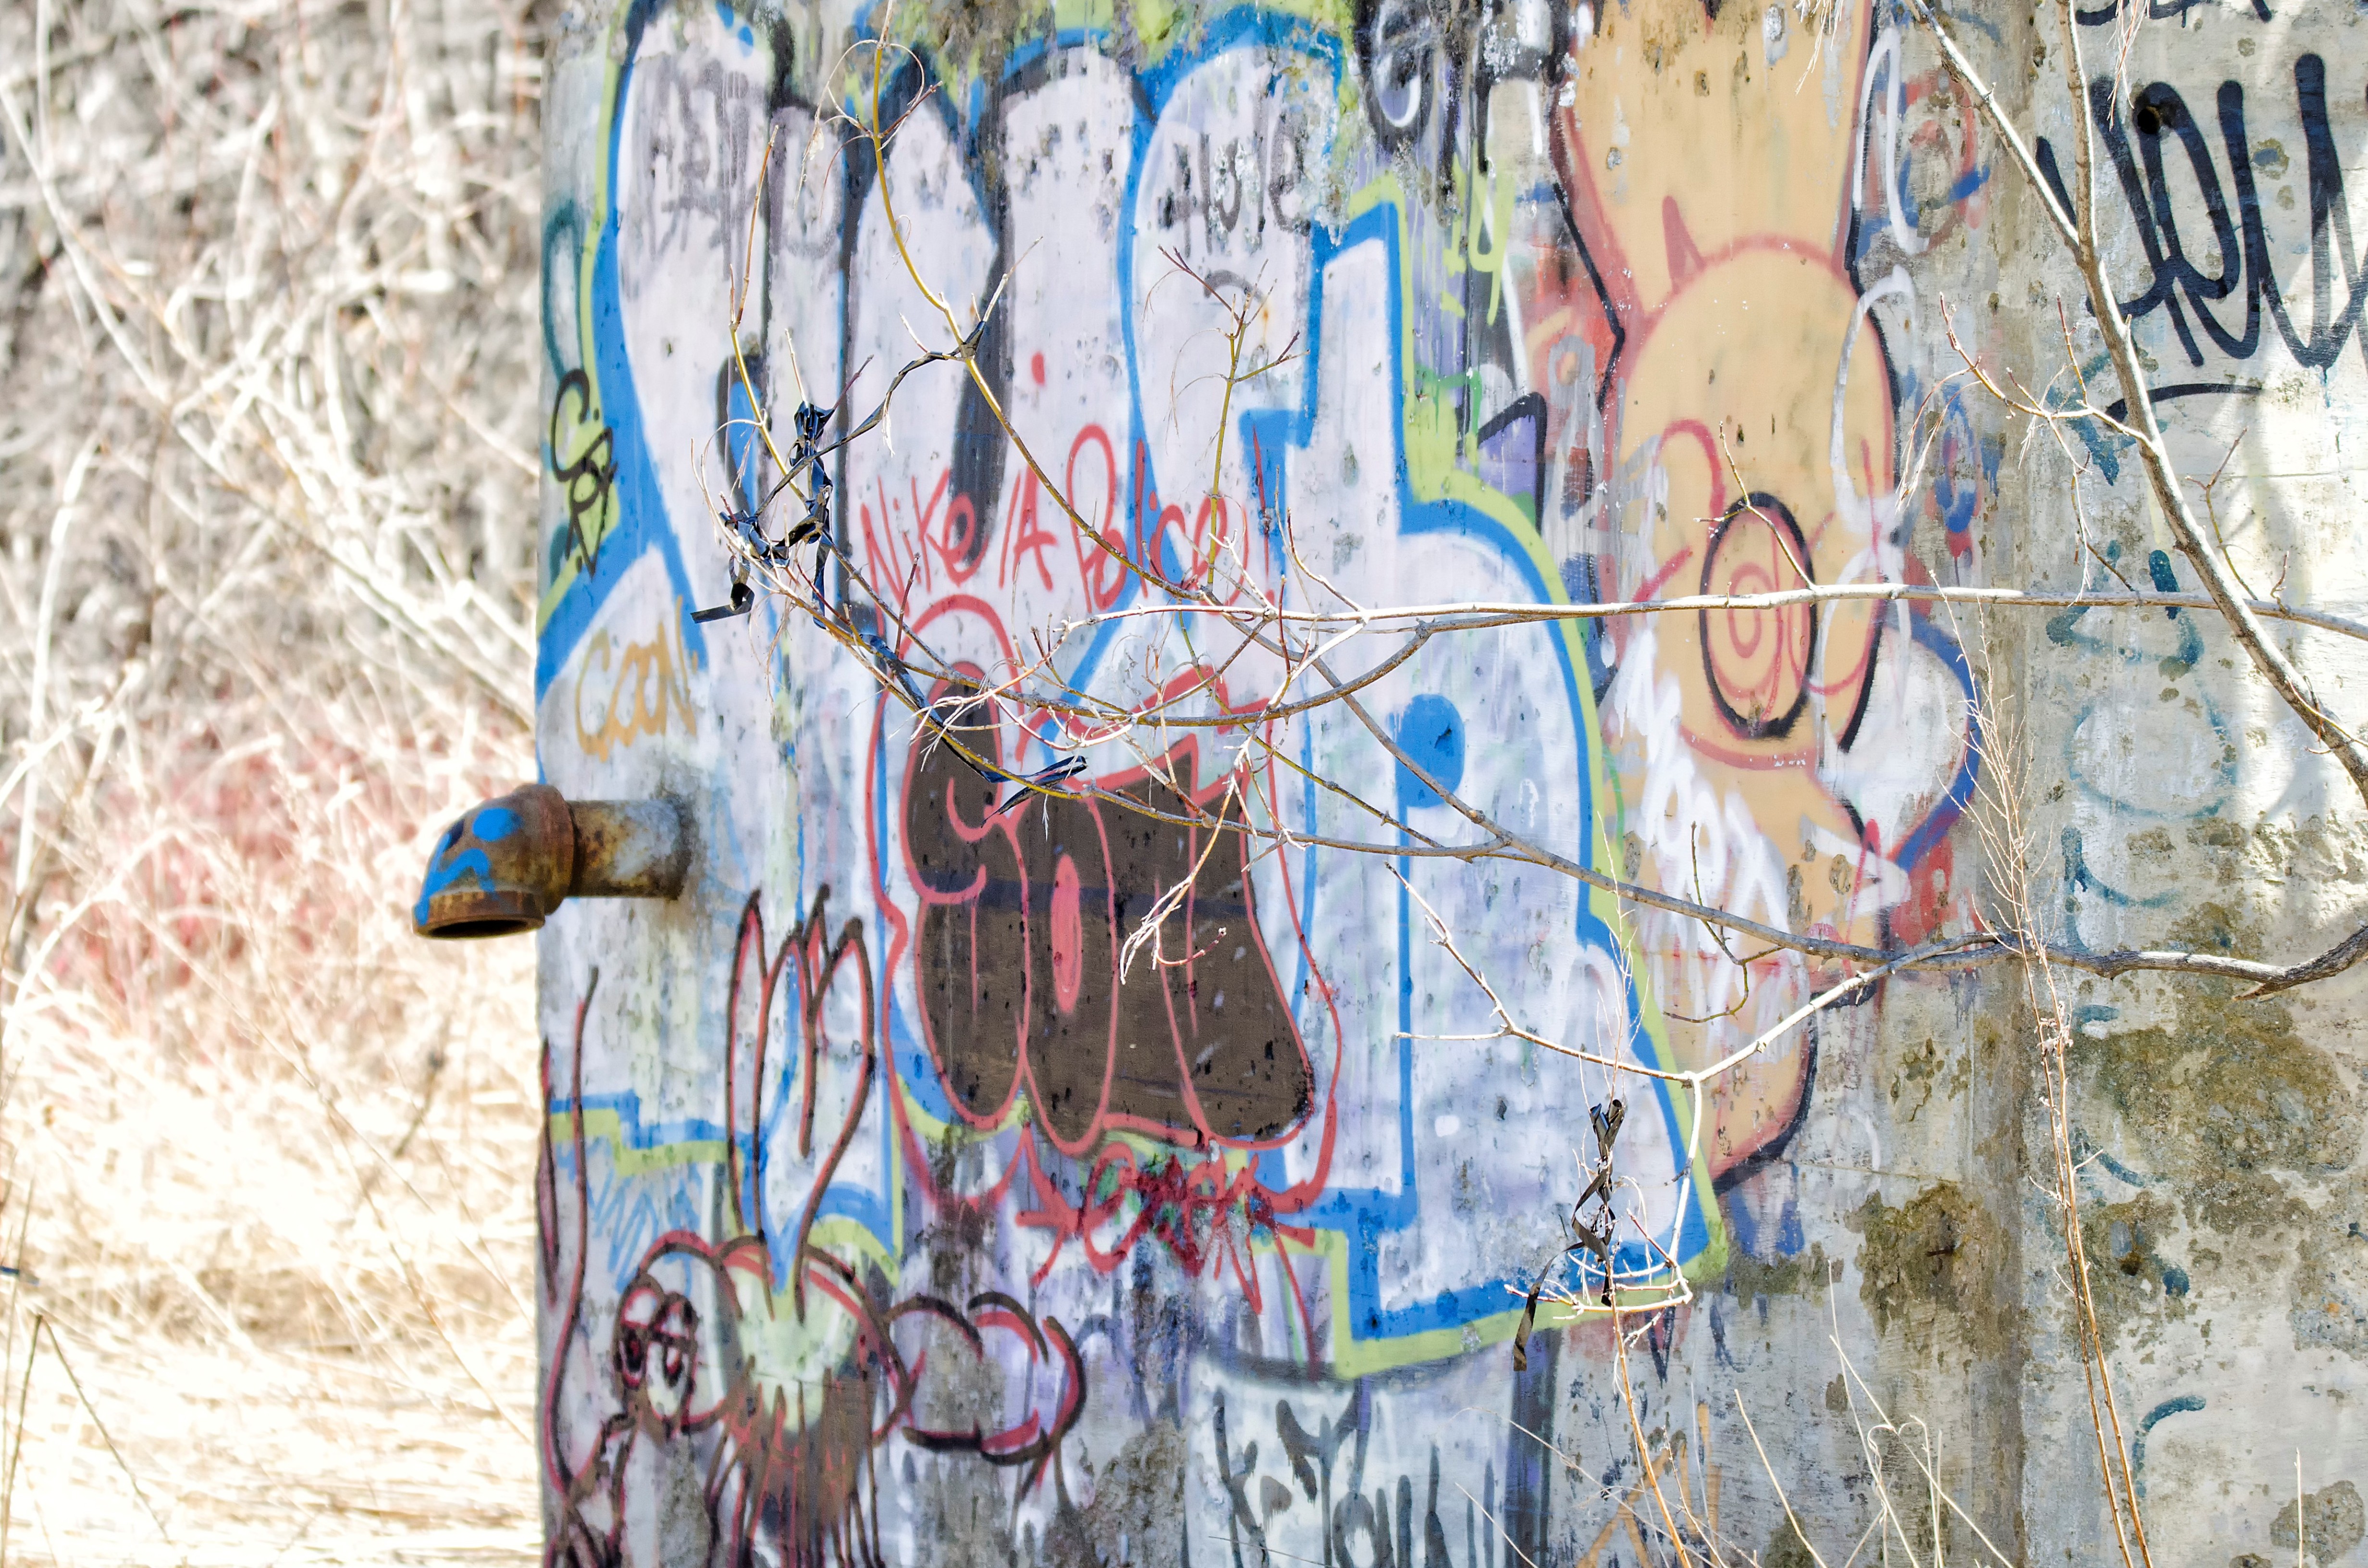
color, graffiti, street art, art, canada, mural, quebec, sherbrooke, urban area